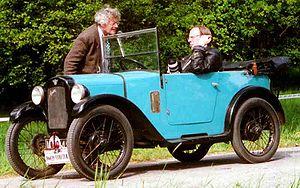
L'Austin 7, prononcée à l'anglaise seven, est une automobile fabriquée par le constructeur britannique Austin de 1922 à 1939. Surnommée la « Baby Austin » en raison de ses dimensions réduites, elle demeure l'un des modèles les plus célèbres de l'histoire de l'automobile anglaise, tant son succès fut immense. Produite à plus de 290 000 exemplaires, elle sera largement fabriquée par d'autres constructeurs automobiles tels que BMW et Nissan.